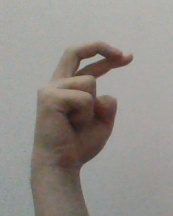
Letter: zay